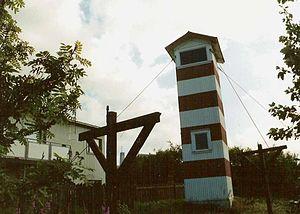
Le phare de Hafnarfjörður est un phare d'Islande. Il est situé à Hafnarfjörður et n'est plus actif depuis 1971.